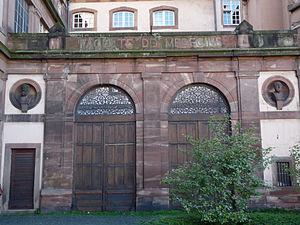
Ancienne Faculté de Médecine de Strasbourg, côté place de l'Hôpital.
La faculté de médecine de Strasbourg est située dans le campus Médecine à Strasbourg, à proximité immédiate de l'hôpital civil, non loin du quartier historique de la Petite France. Avec ses 5 130 étudiants, elle est l'une des principales composantes de l'université de Strasbourg. Elle est par ailleurs liée par convention au Centre hospitalier régional et universitaire de Strasbourg, regroupant les hôpitaux universitaires de Strasbourg. De nombreuses personnalités du monde médical sont passées par ses murs dont cinq prix Nobel de physiologie ou médecine : Alphonse Laveran, Albrecht Kossel, Paul Ehrlich, Otto Loewi et Otto Fritz Meyerhof.